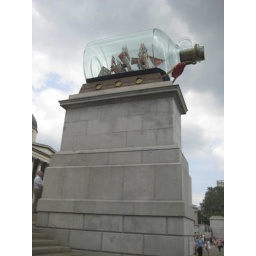
Trafalgar Square. Big boat in a big bottle